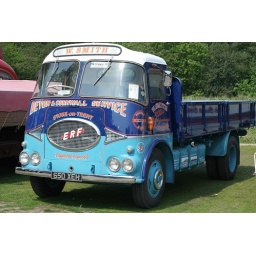
Had a wander around Barlaston this morning where POPS were having a bus / car show.